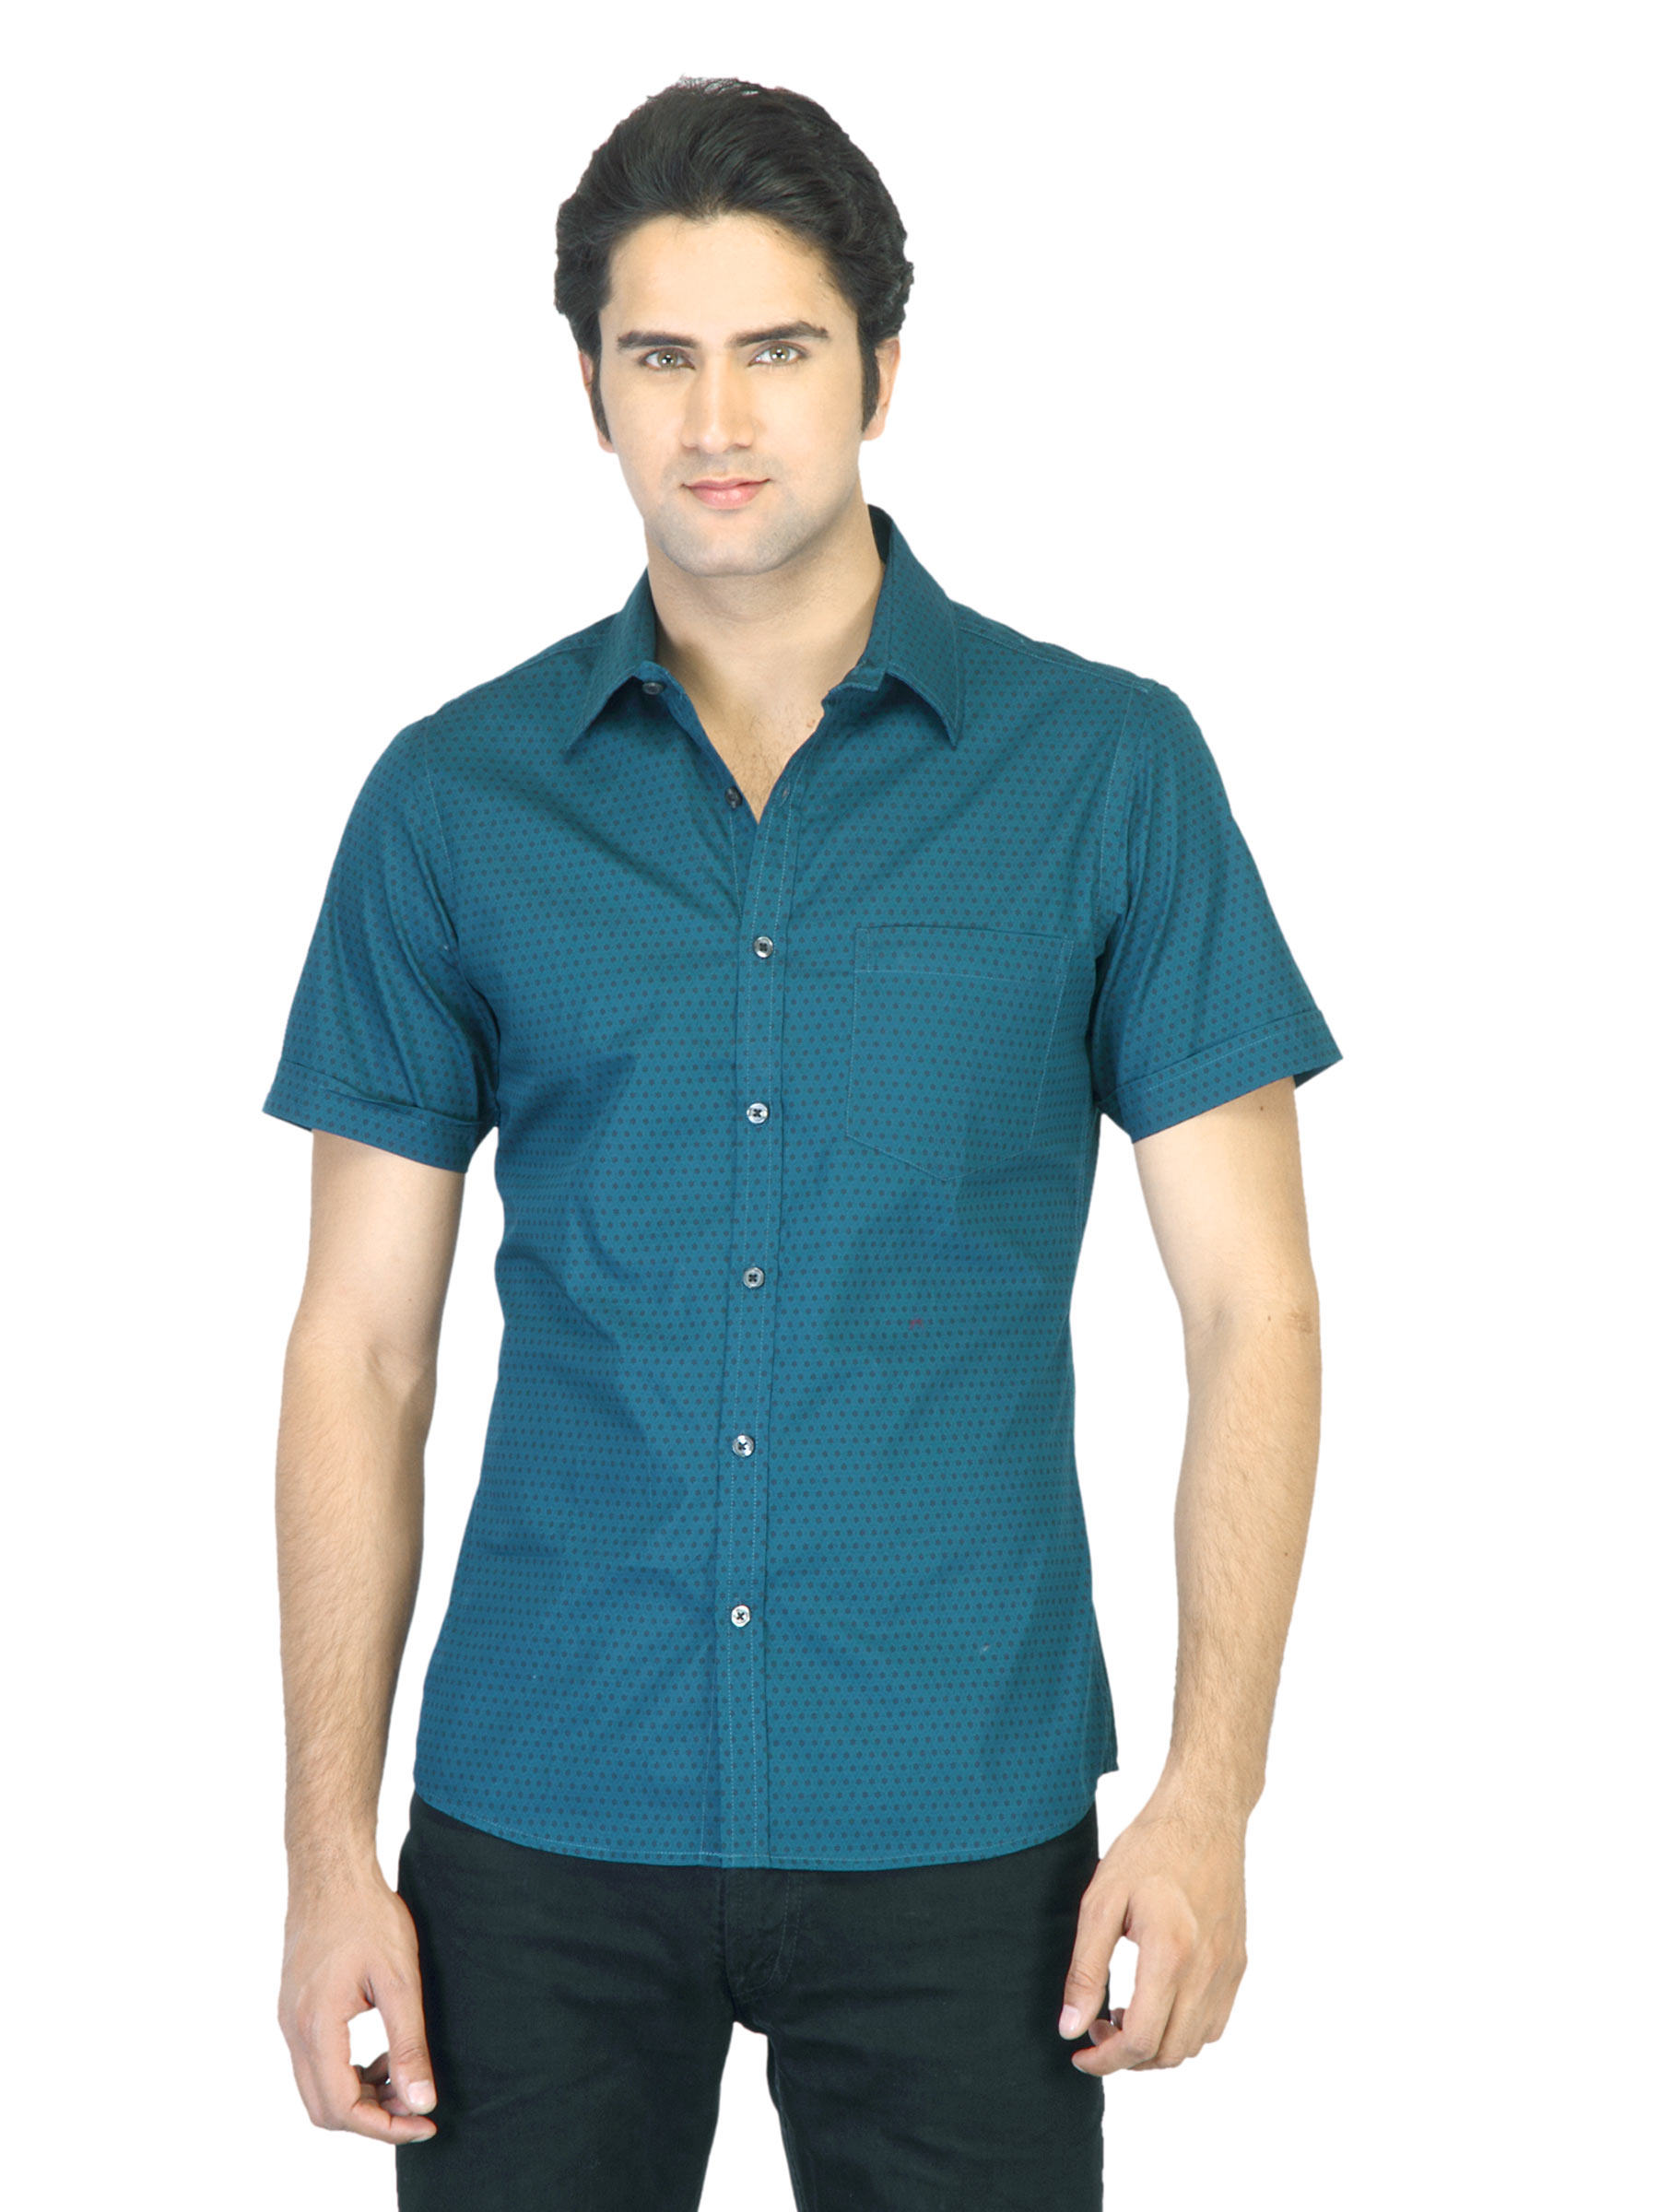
Indigo Nation Men Teal Shirt
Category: Apparel / Topwear / Shirts
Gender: Men
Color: Teal
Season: Summer 2012
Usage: Casual